Heron Corn Mill

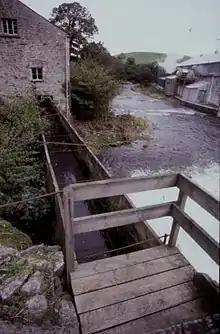
The sluice head and leat, with the river Bela

The Heron Corn Mill is a working 18th-century water mill on the River Bela at Beetham, Cumbria, England. The mill and its mill race are Grade II* listed, and in 2013 it was awarded a £939,000 grant from the Heritage Lottery Fund for major restoration work.